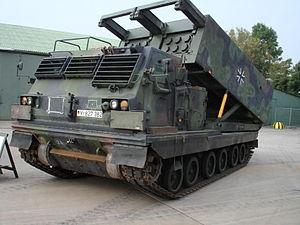
Krauss-Maffei Wegmann est une entreprise allemande issue de la fusion des entreprises J.A Maffei et Krauss et Co, qui donne naissance à la Krauss-Maffei, avant en 1999 de fusionner avec Wegmann. Elle fabrique à l'origine des locomotives pour fabriquer ensuite des machines-outil pour la production d'éléments en matière plastique et produit de nombreux véhicules militaires.